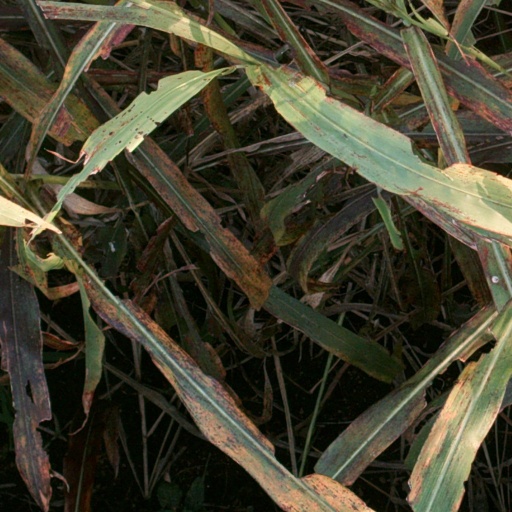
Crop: sorghum